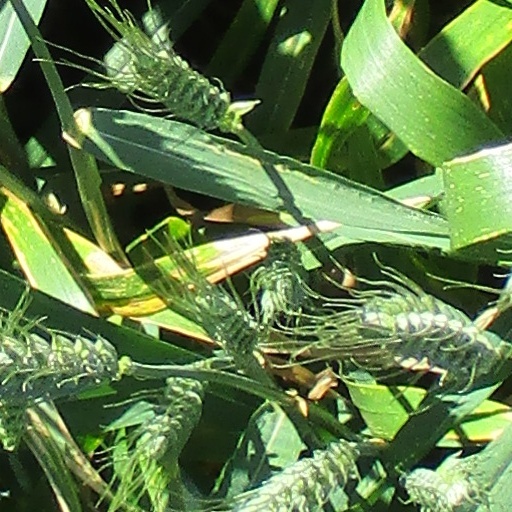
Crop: wheat